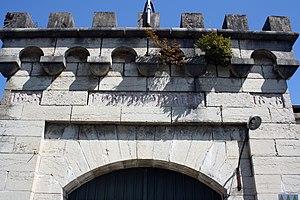
Détail de l'entrée du fort du Mûrier
Le fort du Mûrier, ou fort Randon, est une fortification faisant partie de la place forte de Grenoble, situé à l'est-sud-est de la commune de Gières, se situant à 420 mètres d'altitude. Il est l'un des sept forts constituant la ceinture fortifiée de Grenoble.